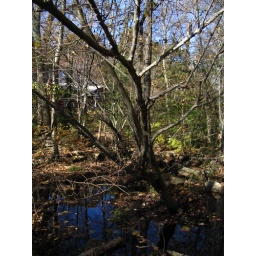
tree over water